A Trick of the Tail

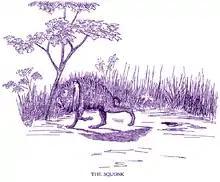
"Squonk" is based on the mythical creature from the US as illustrated here from "Fearsome Creatures of the Lumberwoods, With a Few Desert and Mountain Beasts" (1910).

The opening track, "Dance on a Volcano", was the first song written for the album. Rutherford felt that, in contrast to the material on "The Lamb...", it was easy to write, and was intended to show how Genesis would move forward.